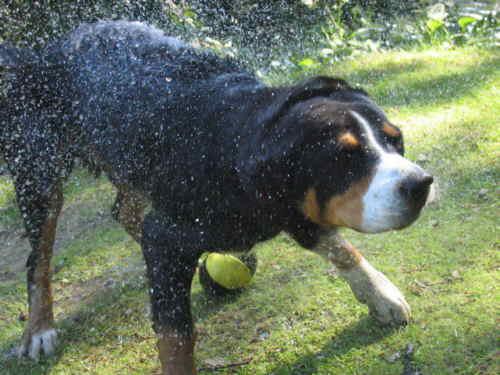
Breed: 221-n000055-EntleBucher